Bill Brown (footballer, born 1914)

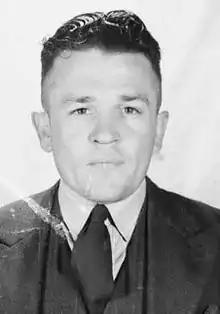
Brown in 1943

Ivor 'Bill' Brown (8 March 1914 – 10 October 1980) is a former Australian rules footballer who played for the Carlton Football Club and Collingwood Football Club in the Victorian Football League (VFL).